Joe Gonzales (baseball)

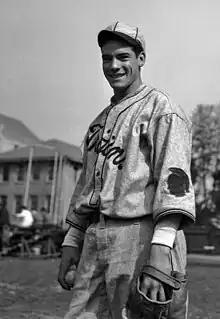
Gonzales in 1936

Joe Madrid Gonzales [Smokey] (March 19, 1915 – November 16, 1996) was an American pitcher in Major League Baseball who played briefly for the Boston Red Sox during the 1937 season. Listed at , 175 lb., Gonzales batted and threw right-handed. He was born in San Francisco, California, but moved to Los Angeles as a child.